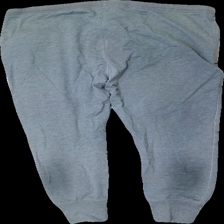
View: back
Type: Trousers
Category: Ladies
Brand: Missing
Colors: Grey
Material: 56% Cotton 44% Polyester
Cut: Loose
Size: XL
Holes: Minor
Damage: stained
Damage location: middle left
Damage 2: stained
Damage 2 location: middle right
Damage 3: hole
Damage 3 location: middle left
Price range: <50
Recommended usage: Export
Description: grey sweatpants